Joel Camargo

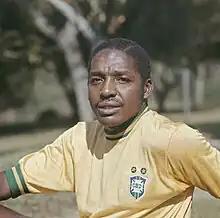
Joel Camargo in 1970

Joel Camargo (18 September 1946 – 23 May 2014) was a Brazilian professional footballer who played as a defender.